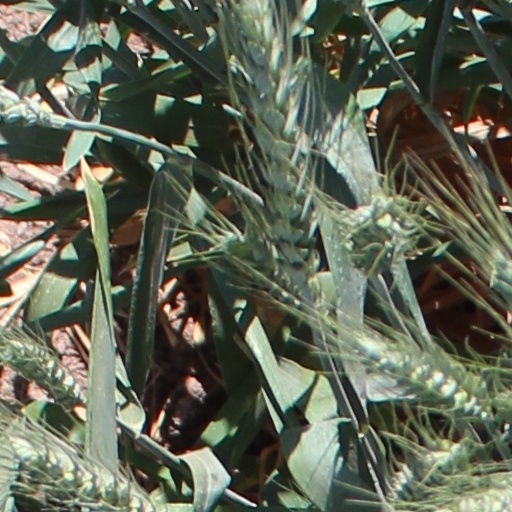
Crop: wheat